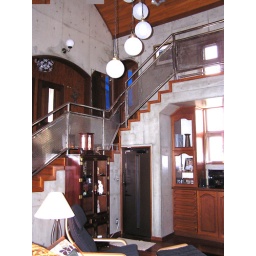
That door in the corner of the stairs with the blue window is the home of the Urinal. All hail the Urinal.